39th Regiment Royal Artillery

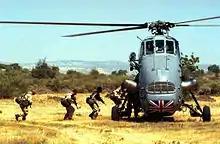
A stick of soldiers from 39 Regiment Royal Artillery rush to get onto a Wessex helicopter during an exercise in Cyprus in which the regiment practised operating in the infantry role

39 Regiment Royal Artillery was formed with the re-designation of 2 Medium Regiment RA on 1 April 1947. It was originally equipped with BL 5.5 inch Medium Gun and was first stationed in the Middle East and Africa. The Regiment left the Middle East in 1948 after an Emergency Tour to Palestine, where it deployed to Ayrshire and was re-equipped with the M59 155 mm Long Tom Gun. It converted to a 155mm Self Propelled Regiment in 1955 and deployed to Cyprus to support operations against EOKA with batteries based in Episkopi, Dhekhlia, and Jophinou in 1958.